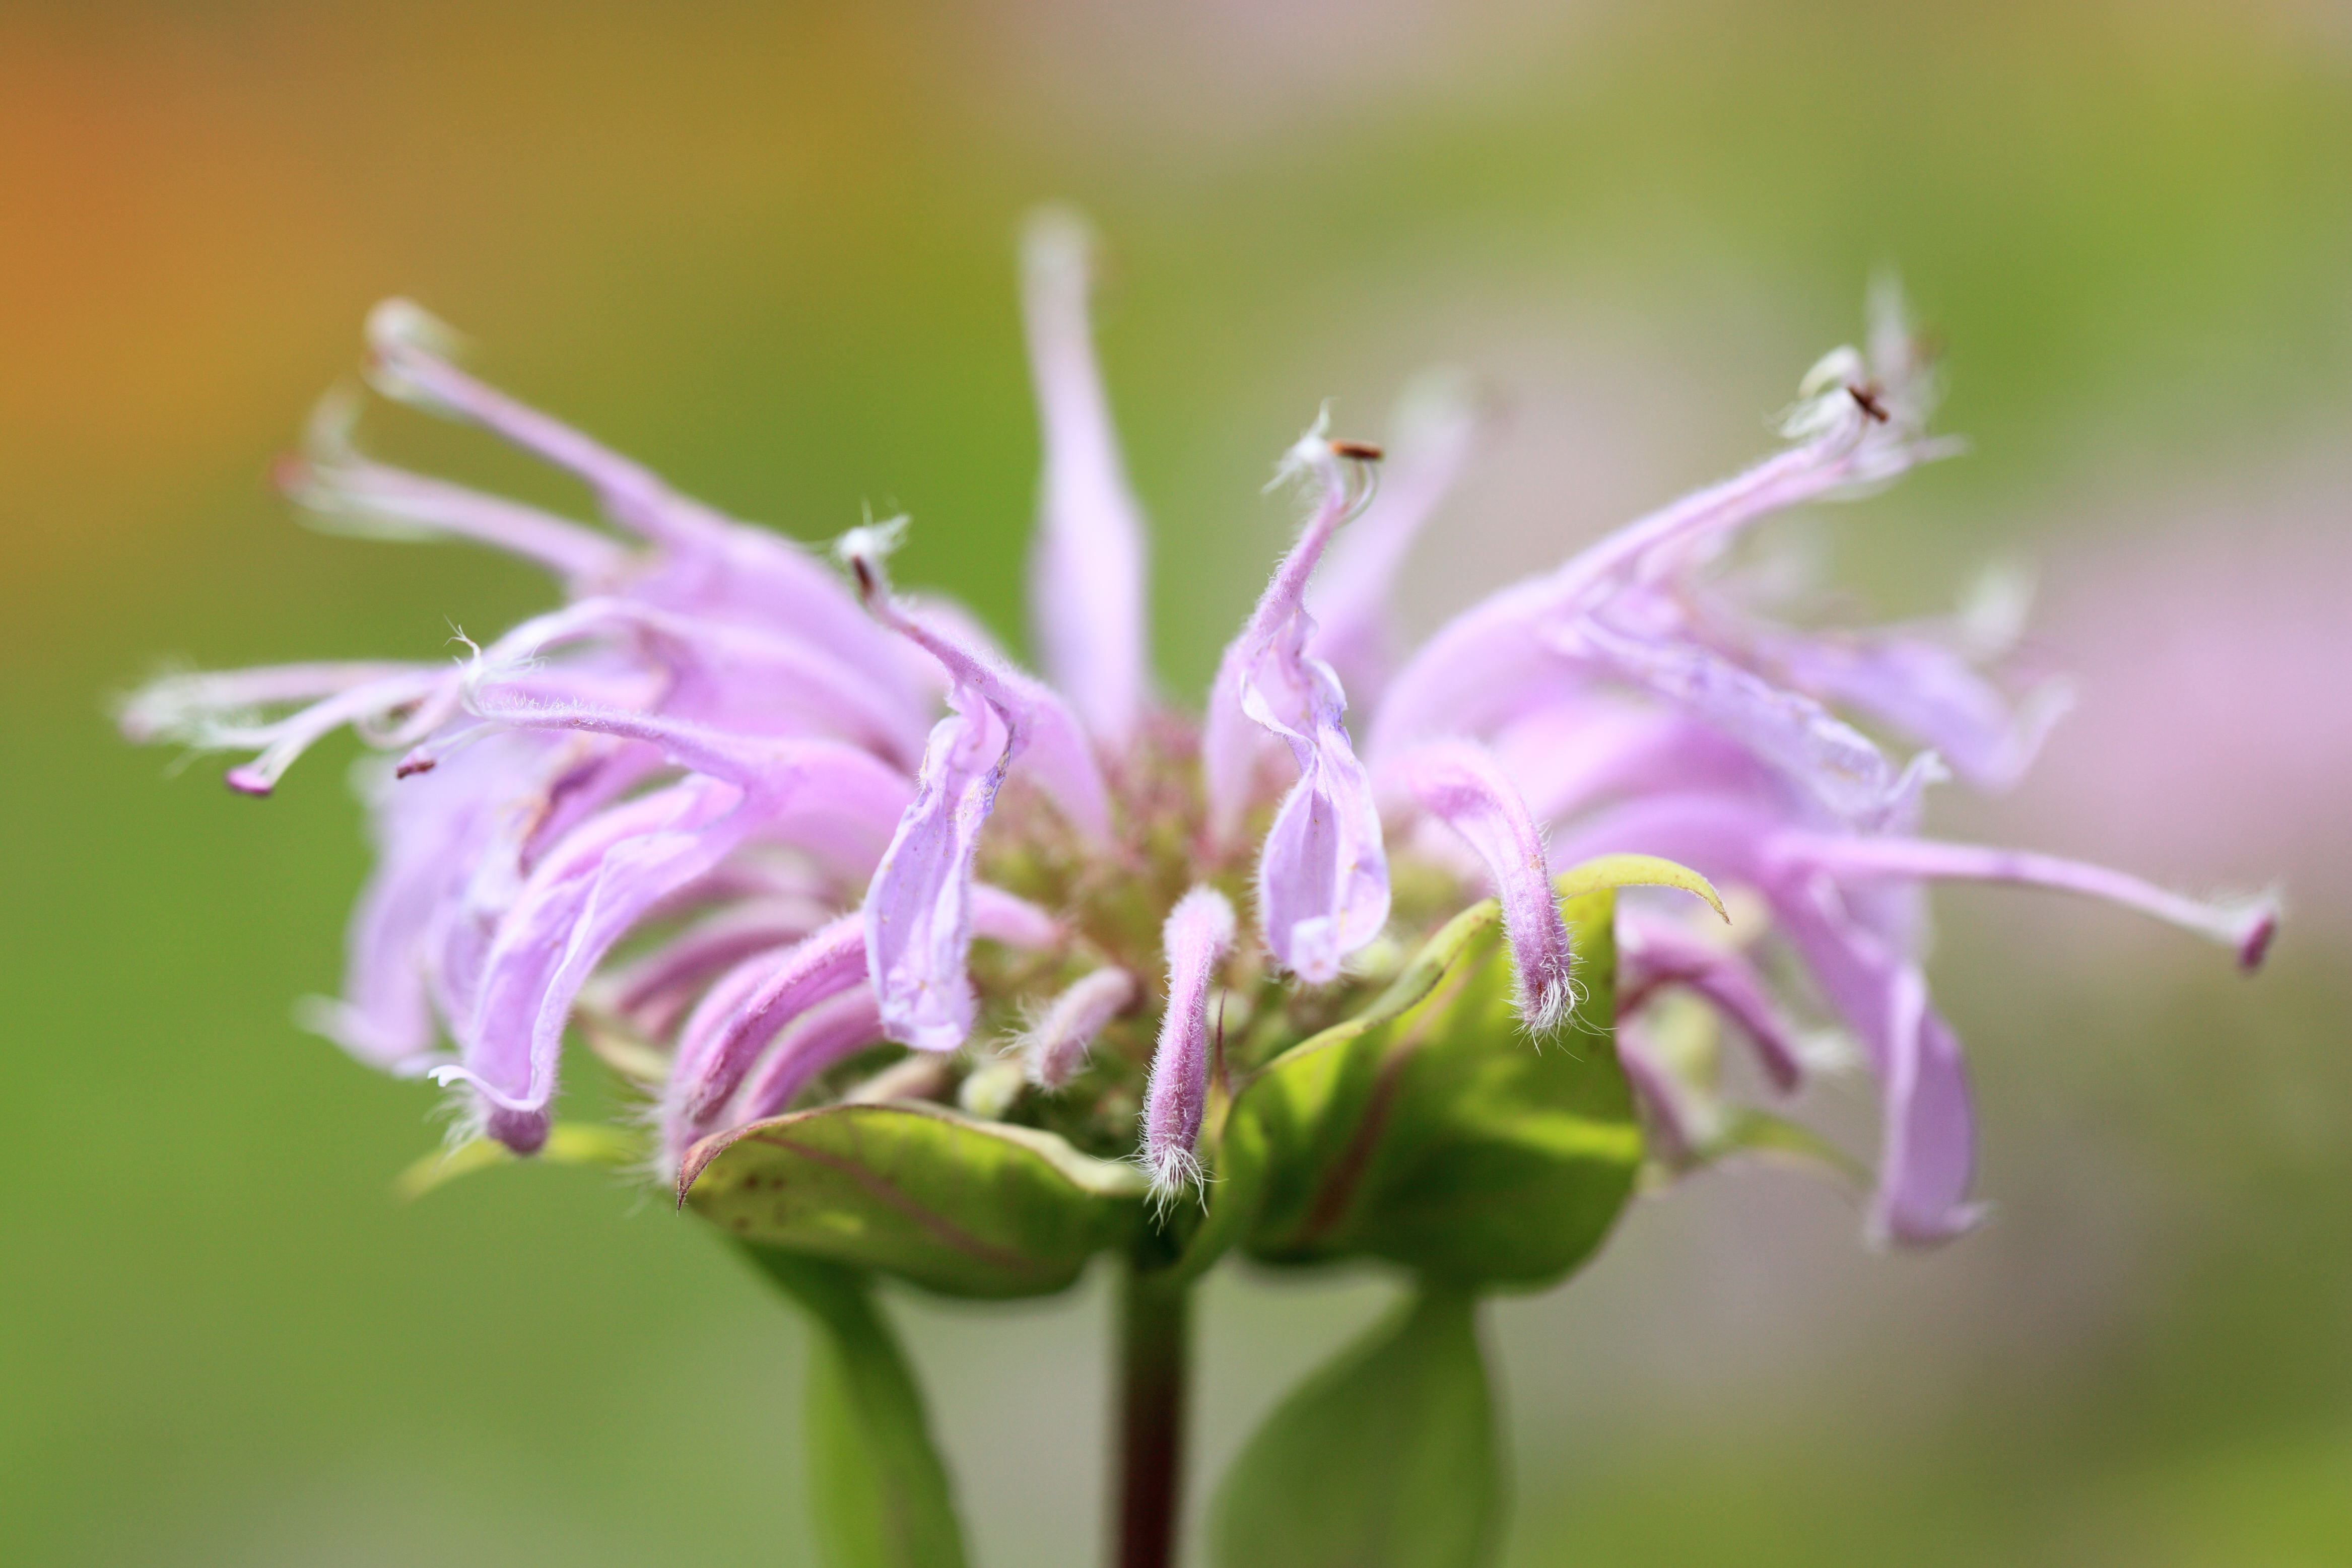
blossom, plant, flower, petal, high, herb, botany, flora, wildflower, close up, shrub, 5d, hires, markii, hi, res, resolution, gunma, minakami, hodaigi, macro photography, flowering plant, plant stem, land plant